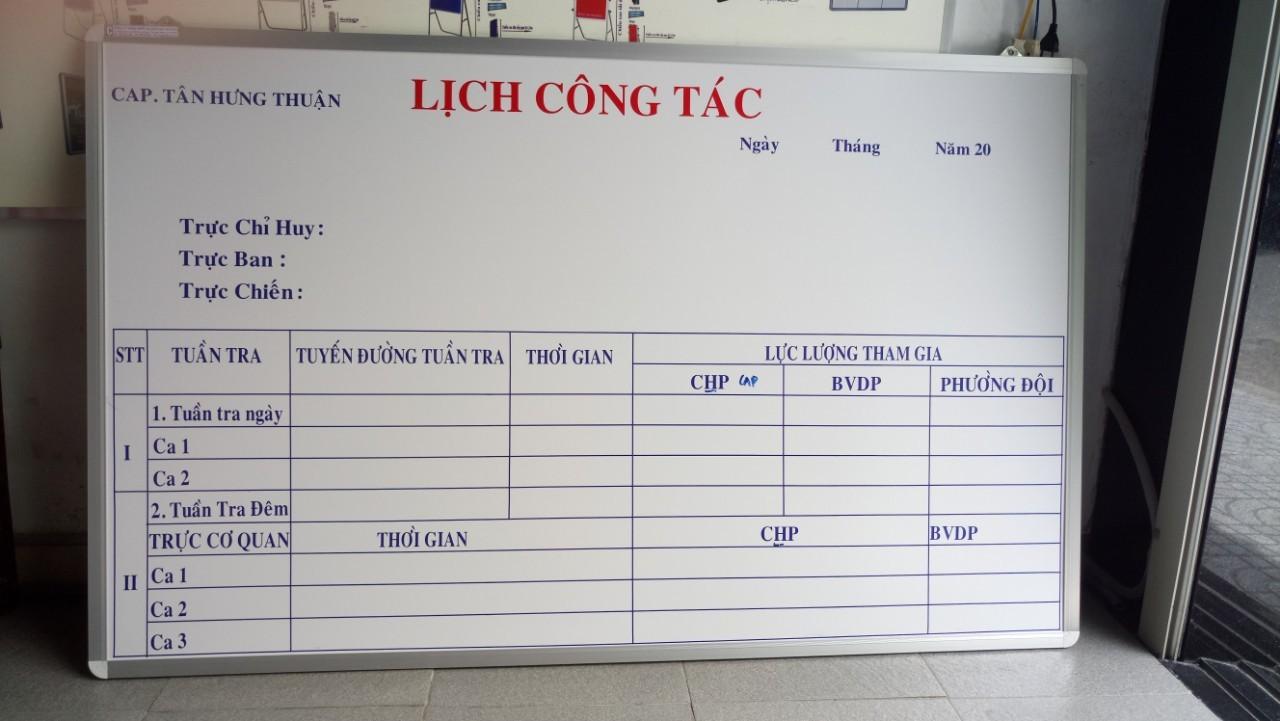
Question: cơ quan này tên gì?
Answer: tên tân hưng thuận